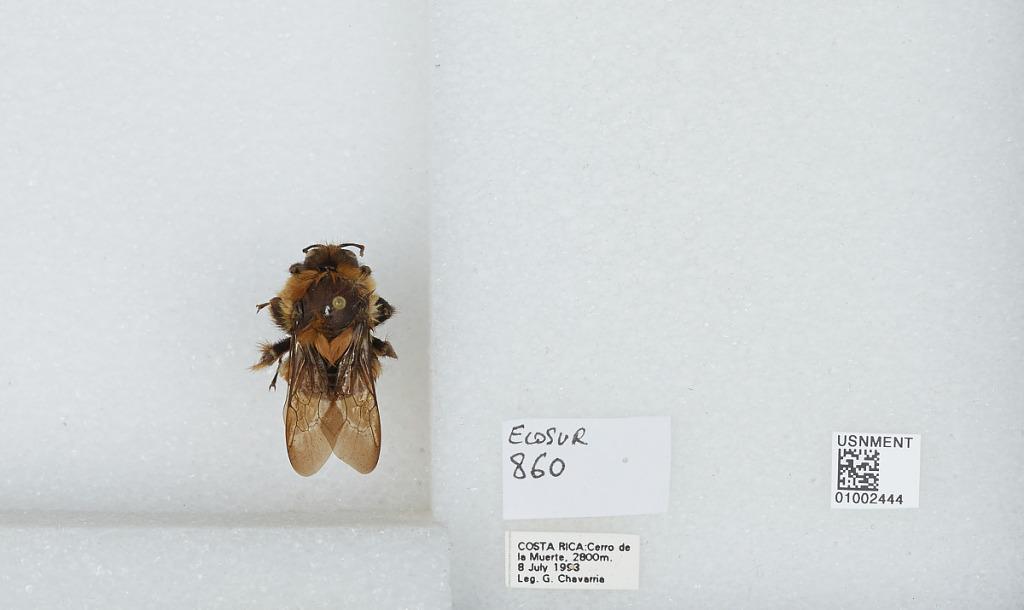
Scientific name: Bombus (Pyrobombus) ephippiatus (Say)
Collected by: G. Chavarria
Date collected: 1993-7-8
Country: Costa Rica
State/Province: San Jose
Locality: Cerro de la Muerte
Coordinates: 9.5583, -83.7239